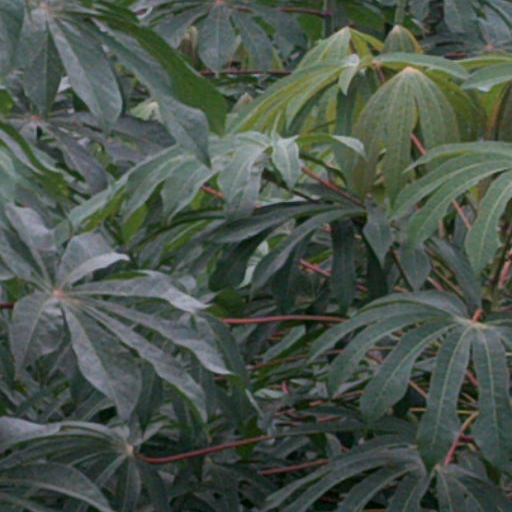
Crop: cassava